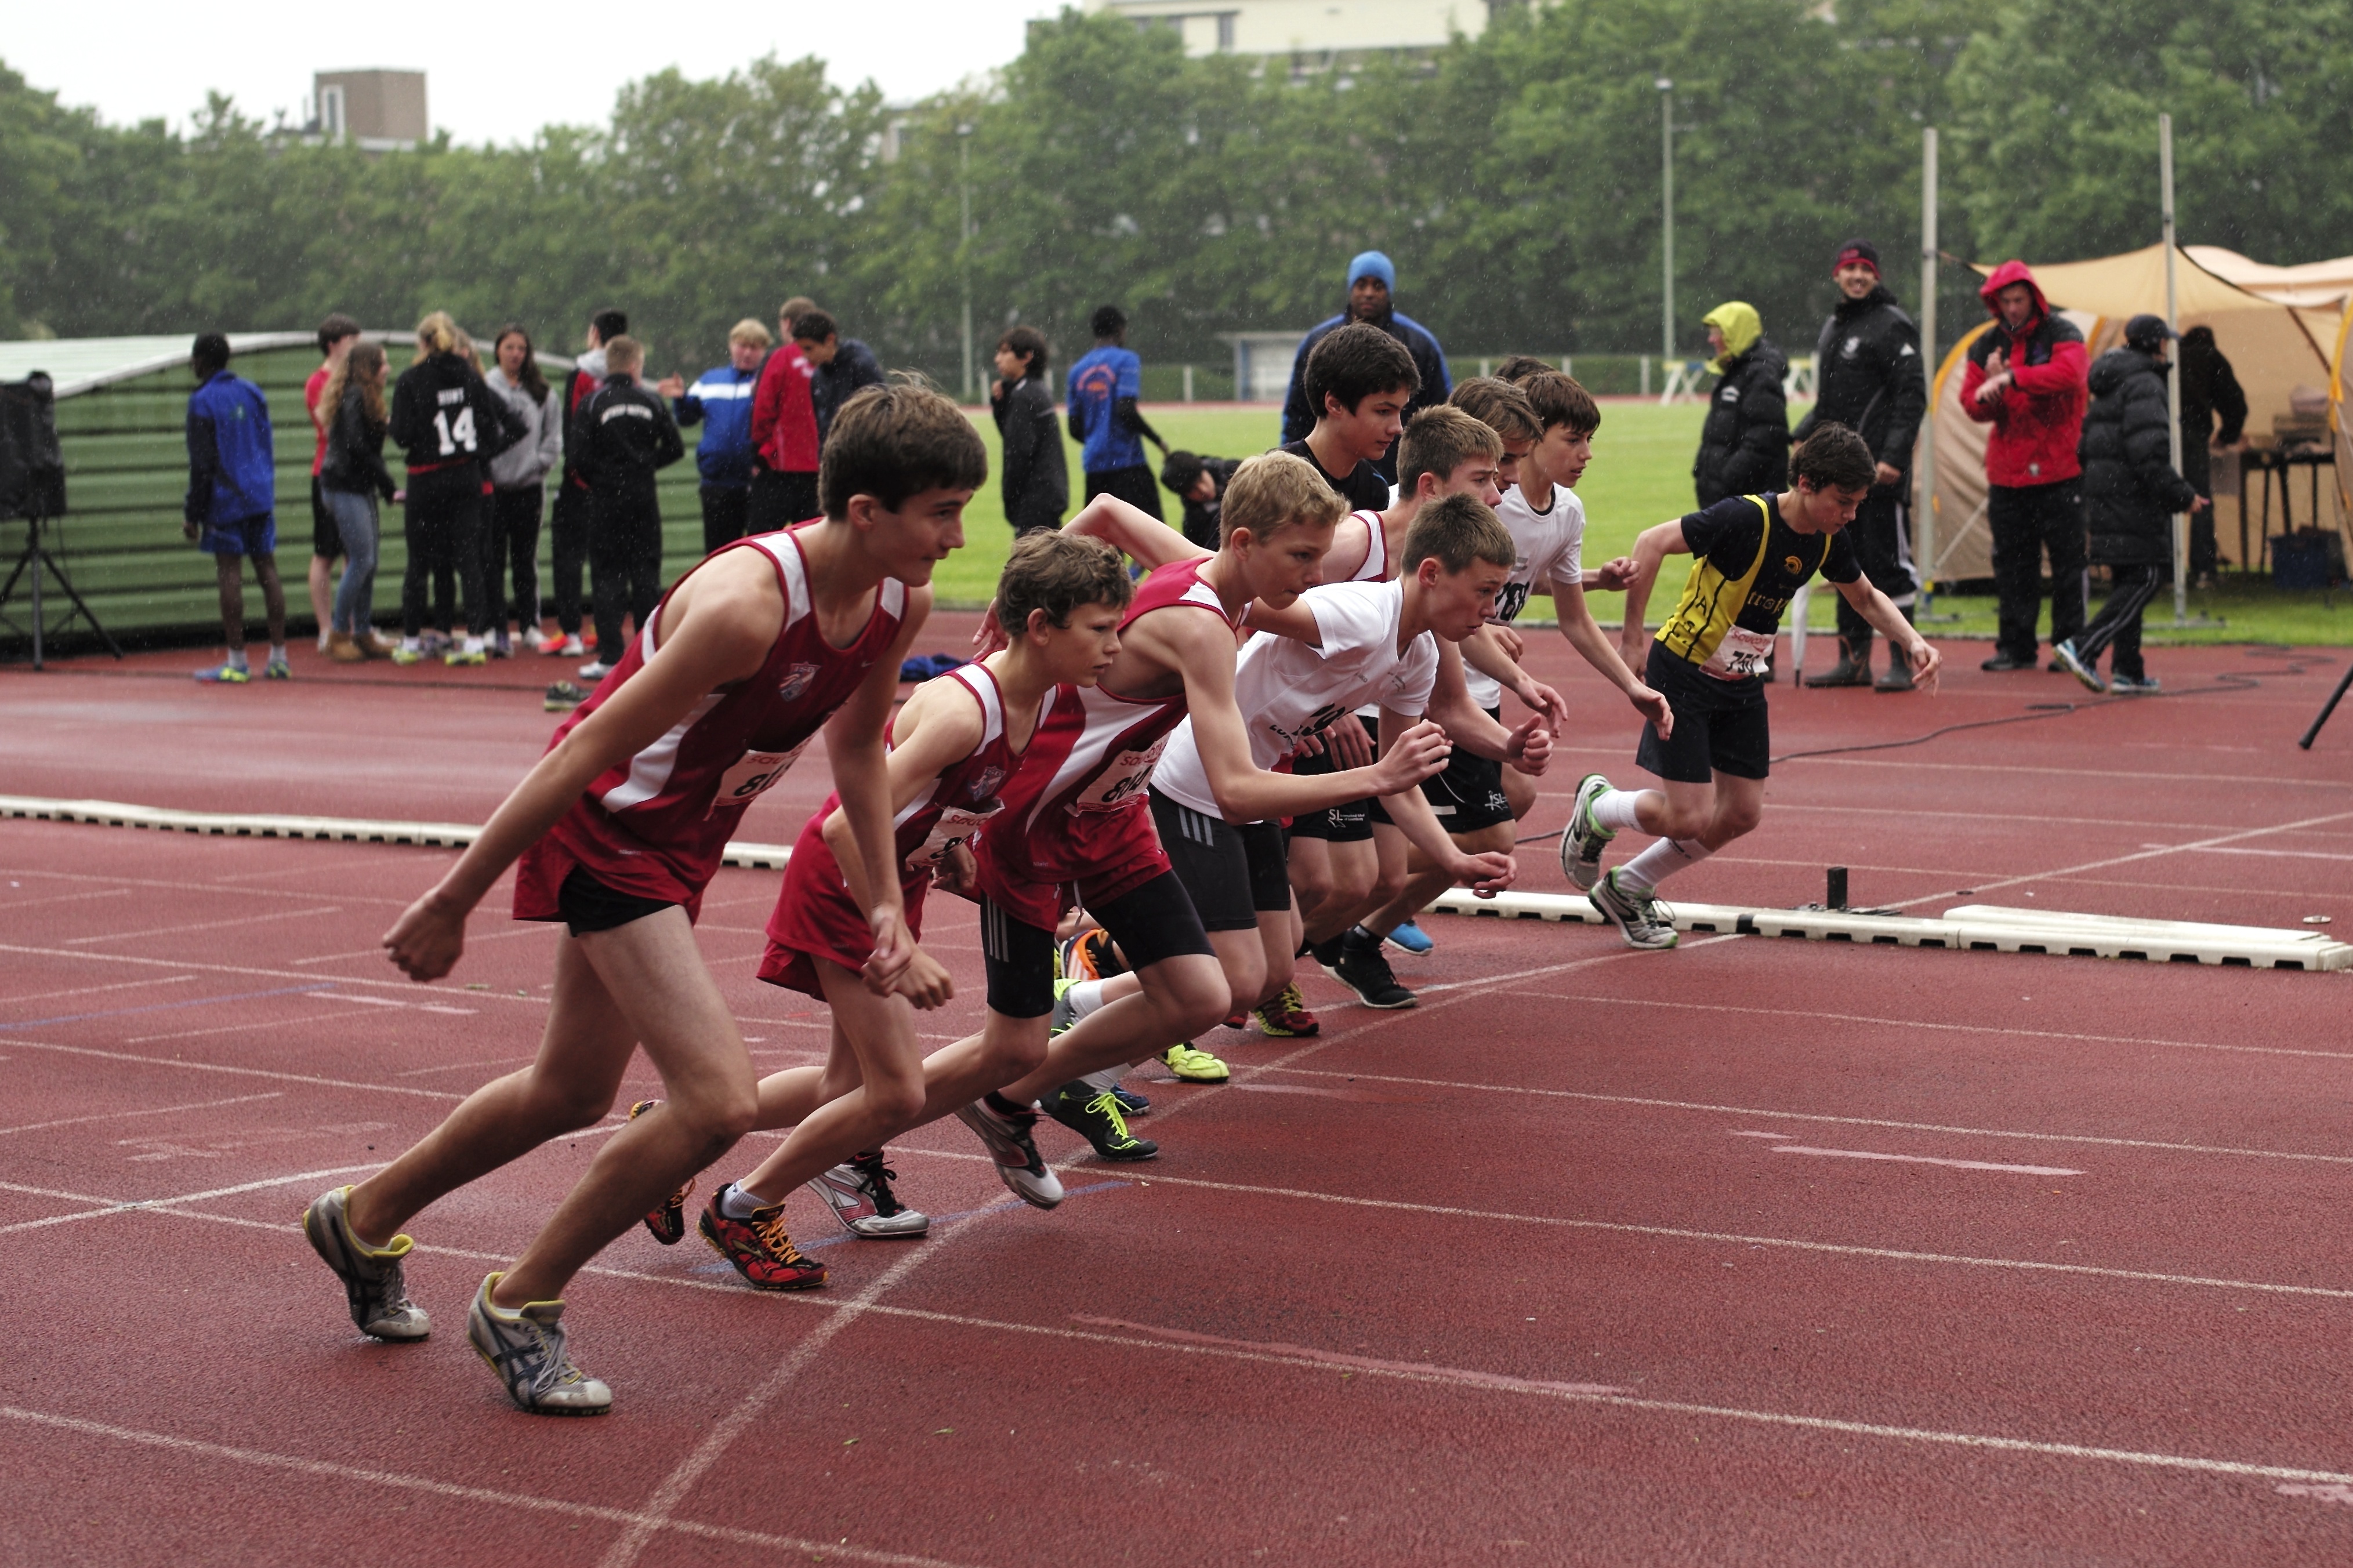
girl, track, sport, boy, running, run, runner, competition, sports, championship, highschool, athletics, meet, sprint, trackfield, human action, endurance sports, track and field athletics, heptathlon, middle distance running, 800 metres, 4 100 metres relay